Air pollution measurement

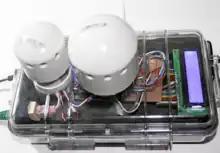
The Air Quality Egg is an example of a low-cost, personal air pollution sensor.

At one end of the scale, there are small, inexpensive portable (and sometimes wearable), Internet-connected air pollution sensors, such as the Air Quality Egg and PurpleAir. These constantly sample particulates and gases and produce moderately accurate, almost real-time measurements that can be analyzed by smartphone apps. Their data can also be used in a crowdsourced way, either alone or with other pollution data, to build up maps of pollution over wide areas. They can be used for both indoor and outdoor environments and the majority focus on measuring five common forms of air pollution: ozone, particulate matter, carbon monoxide, sulfur dioxide, and nitrogen dioxide. Some measure less common pollutants such as radon gas and formaldehyde.